Flamenco

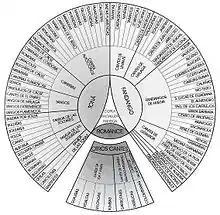
The "Palos" of flamenco

In the 1970s, there were airs of social and political change in Spain, and Spanish society was already quite influenced by various musical styles from the rest of Europe and the United States. There were also numerous singers who had grown up listening to Antonio Mairena, Pepe Marchena and Manolo Caracol. The combination of both factors led to a revolutionary period called flamenco fusion.